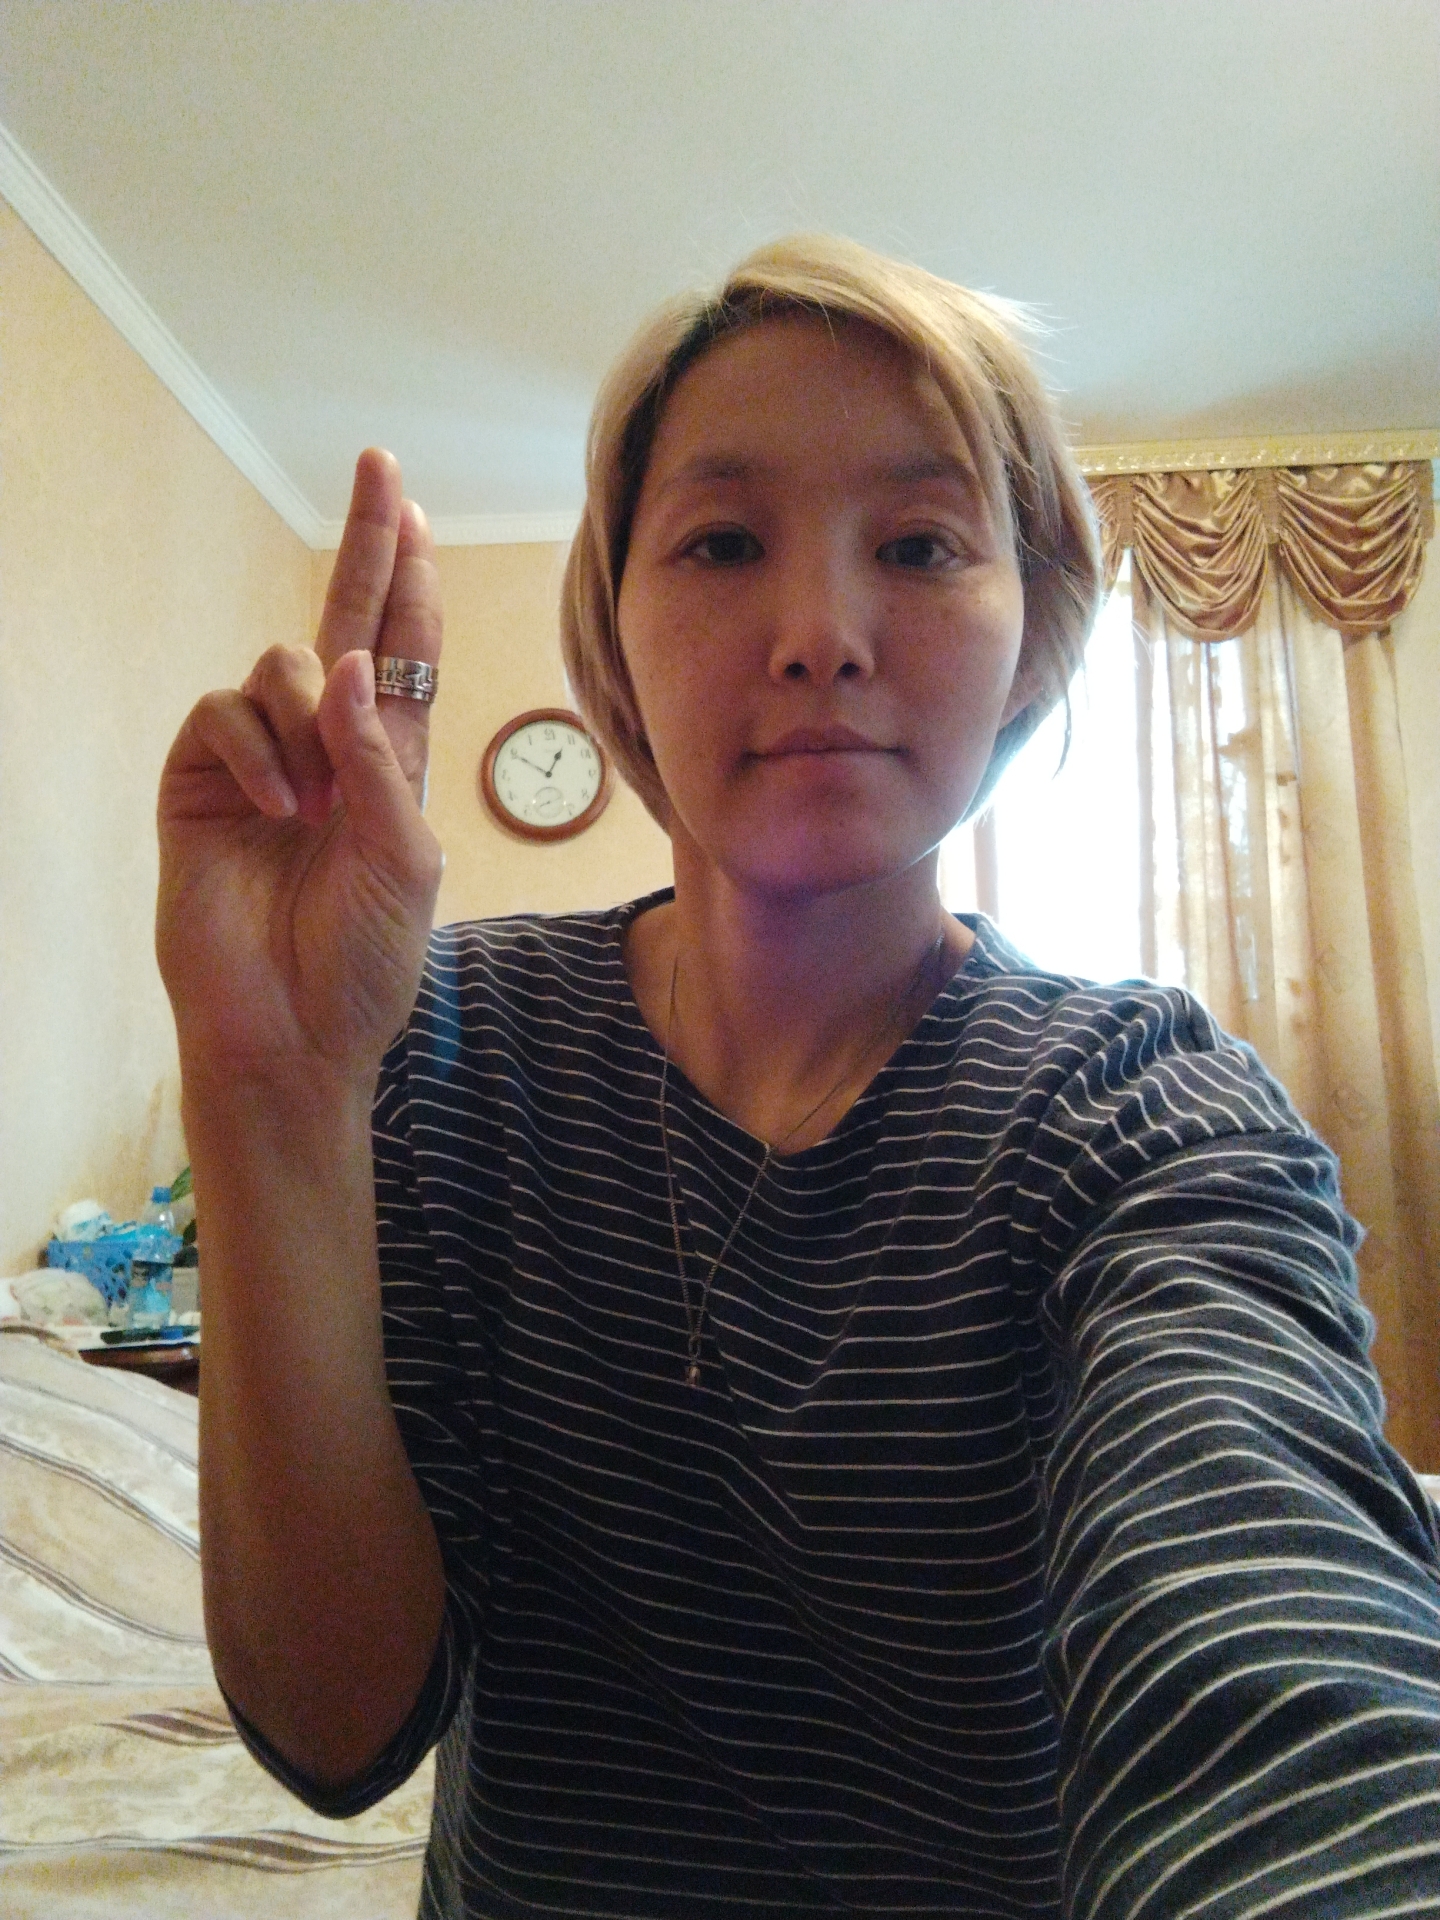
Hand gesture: two_up